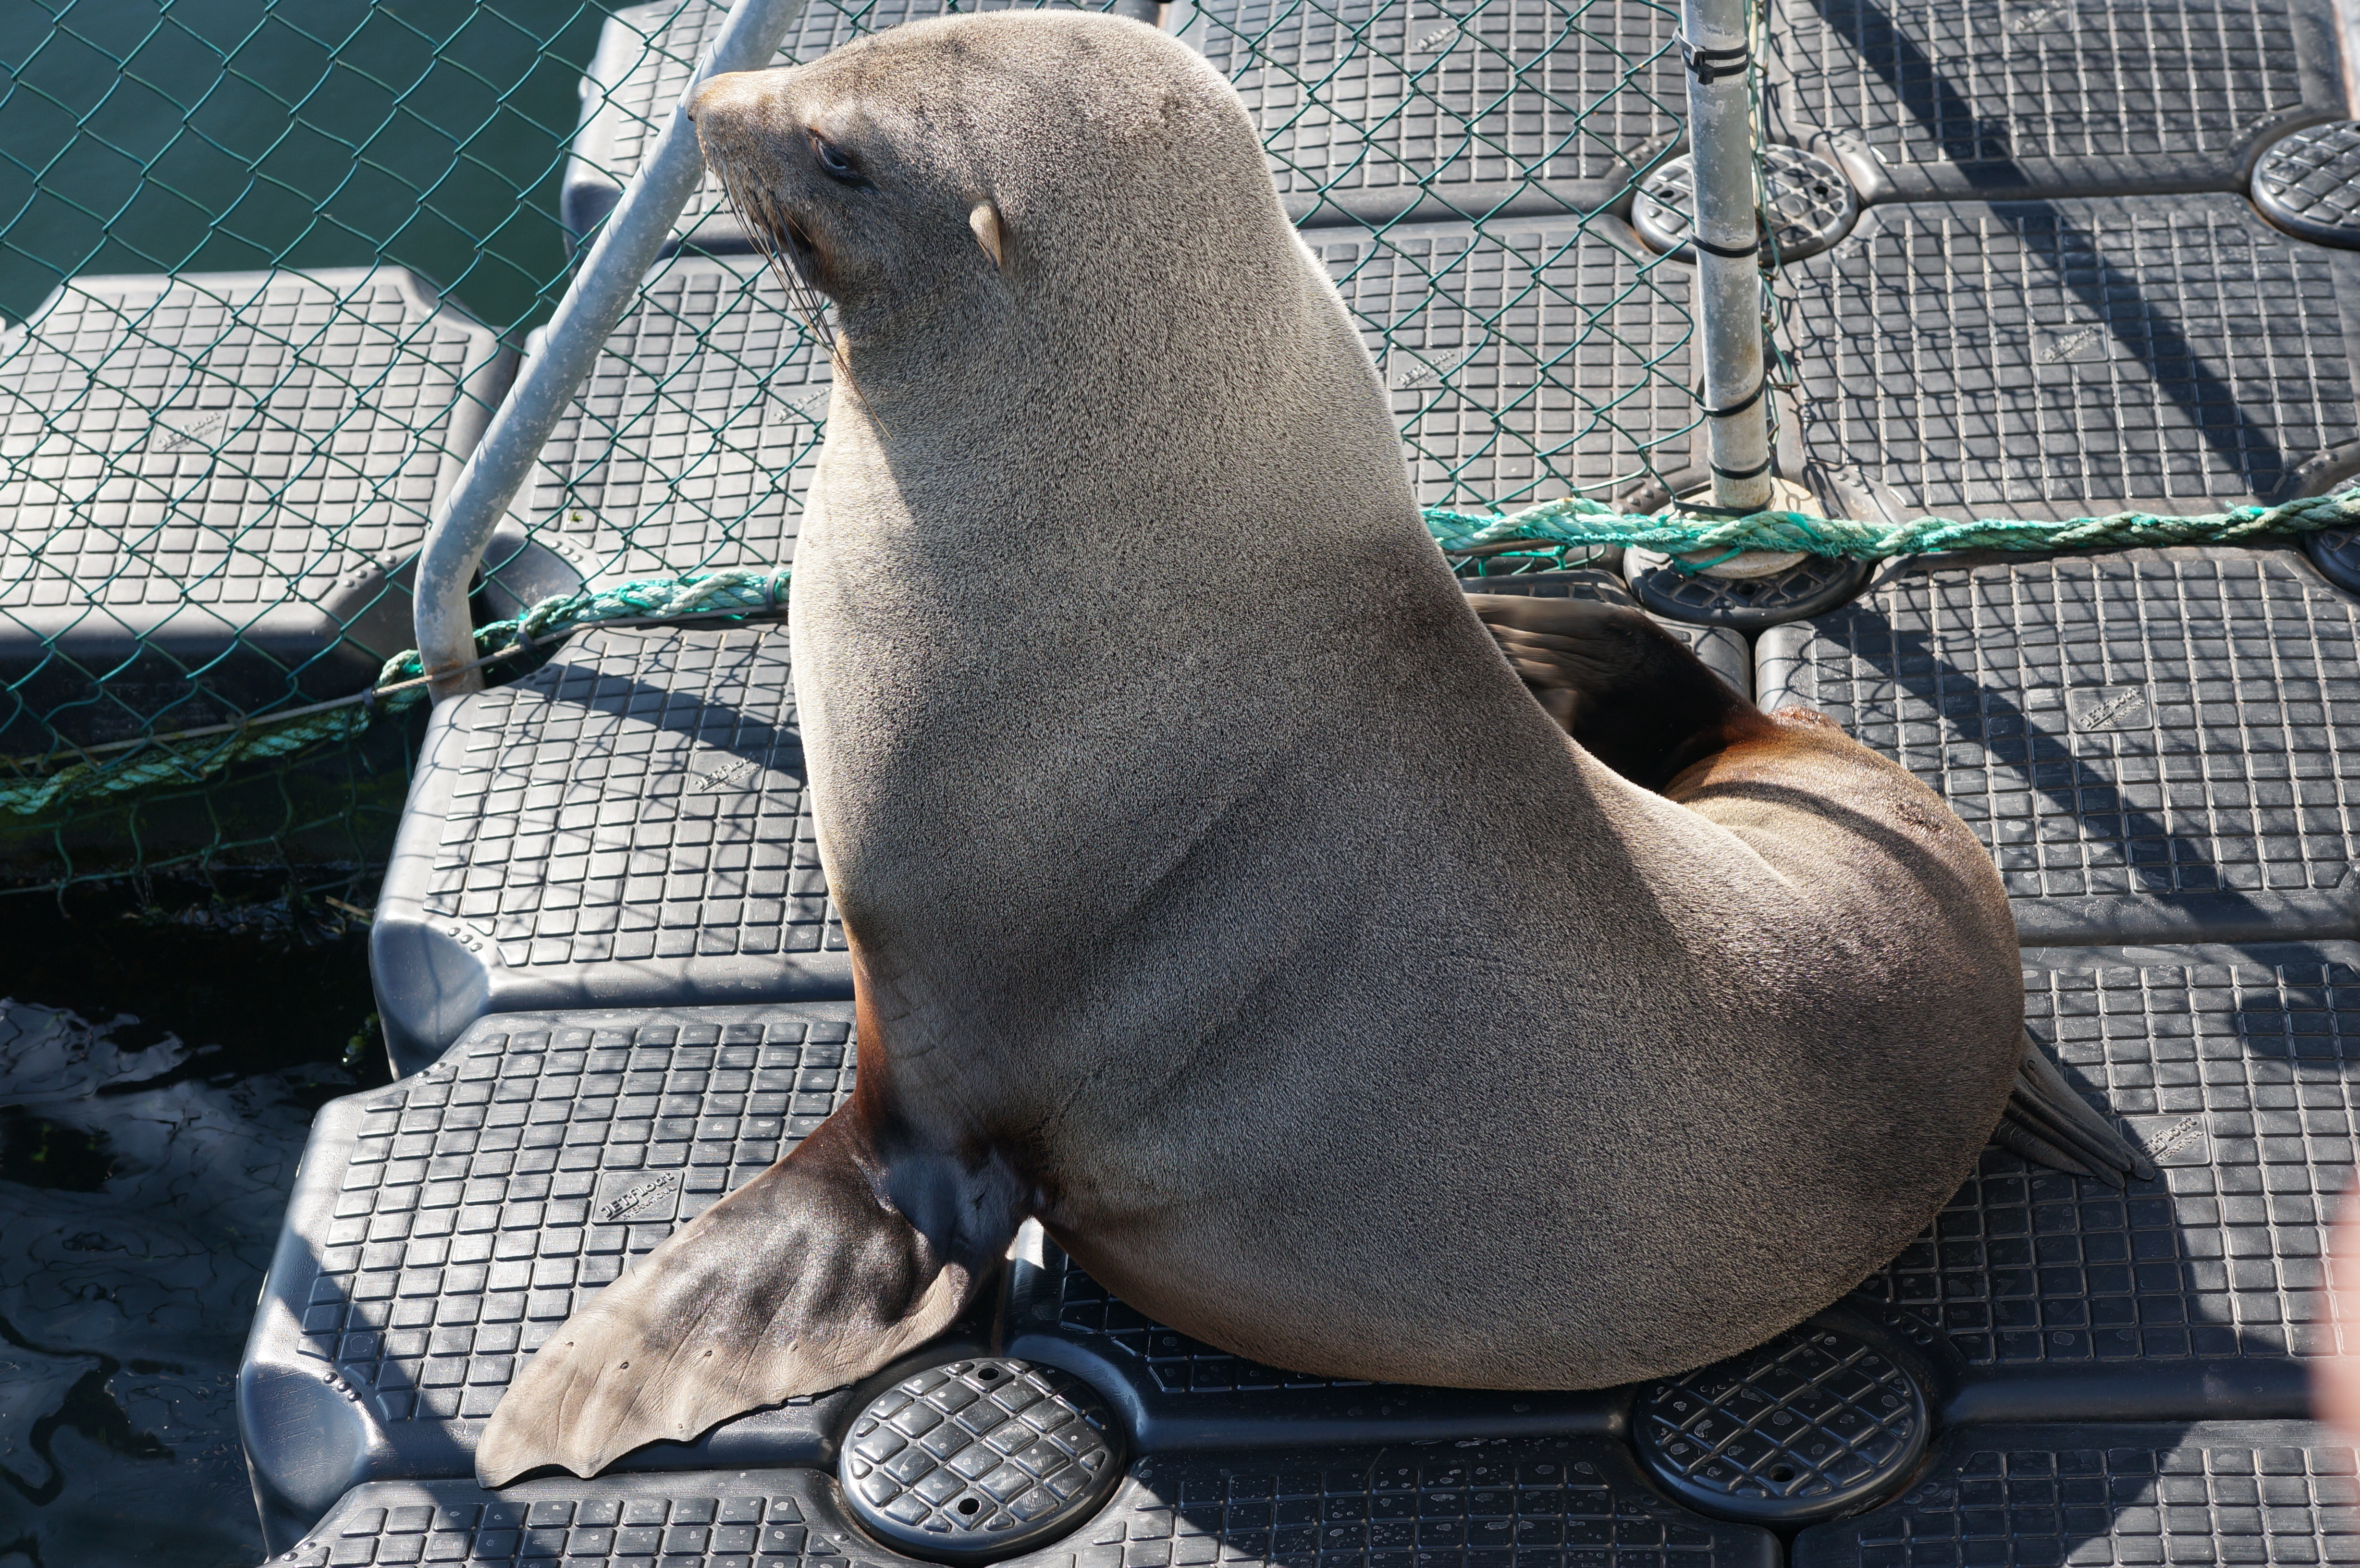
mammal, fauna, 2015, seals, vertebrate, germany, deutschland, sony, sigma, 60mm, nex, nex6, mecklenburgvorpommern, lenstagged, steffenzahn, sigma60mm, sigma60, sigma60mmf28dn, sigma60mmf28, sigma60mmf28dnart, sigma60mm128dn, warnem nde, marine mammal